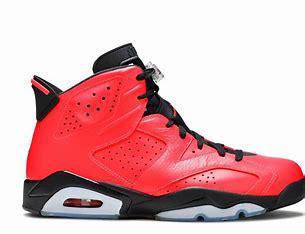
Brand: Jordan
Model: 6 Retro